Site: brandenburg
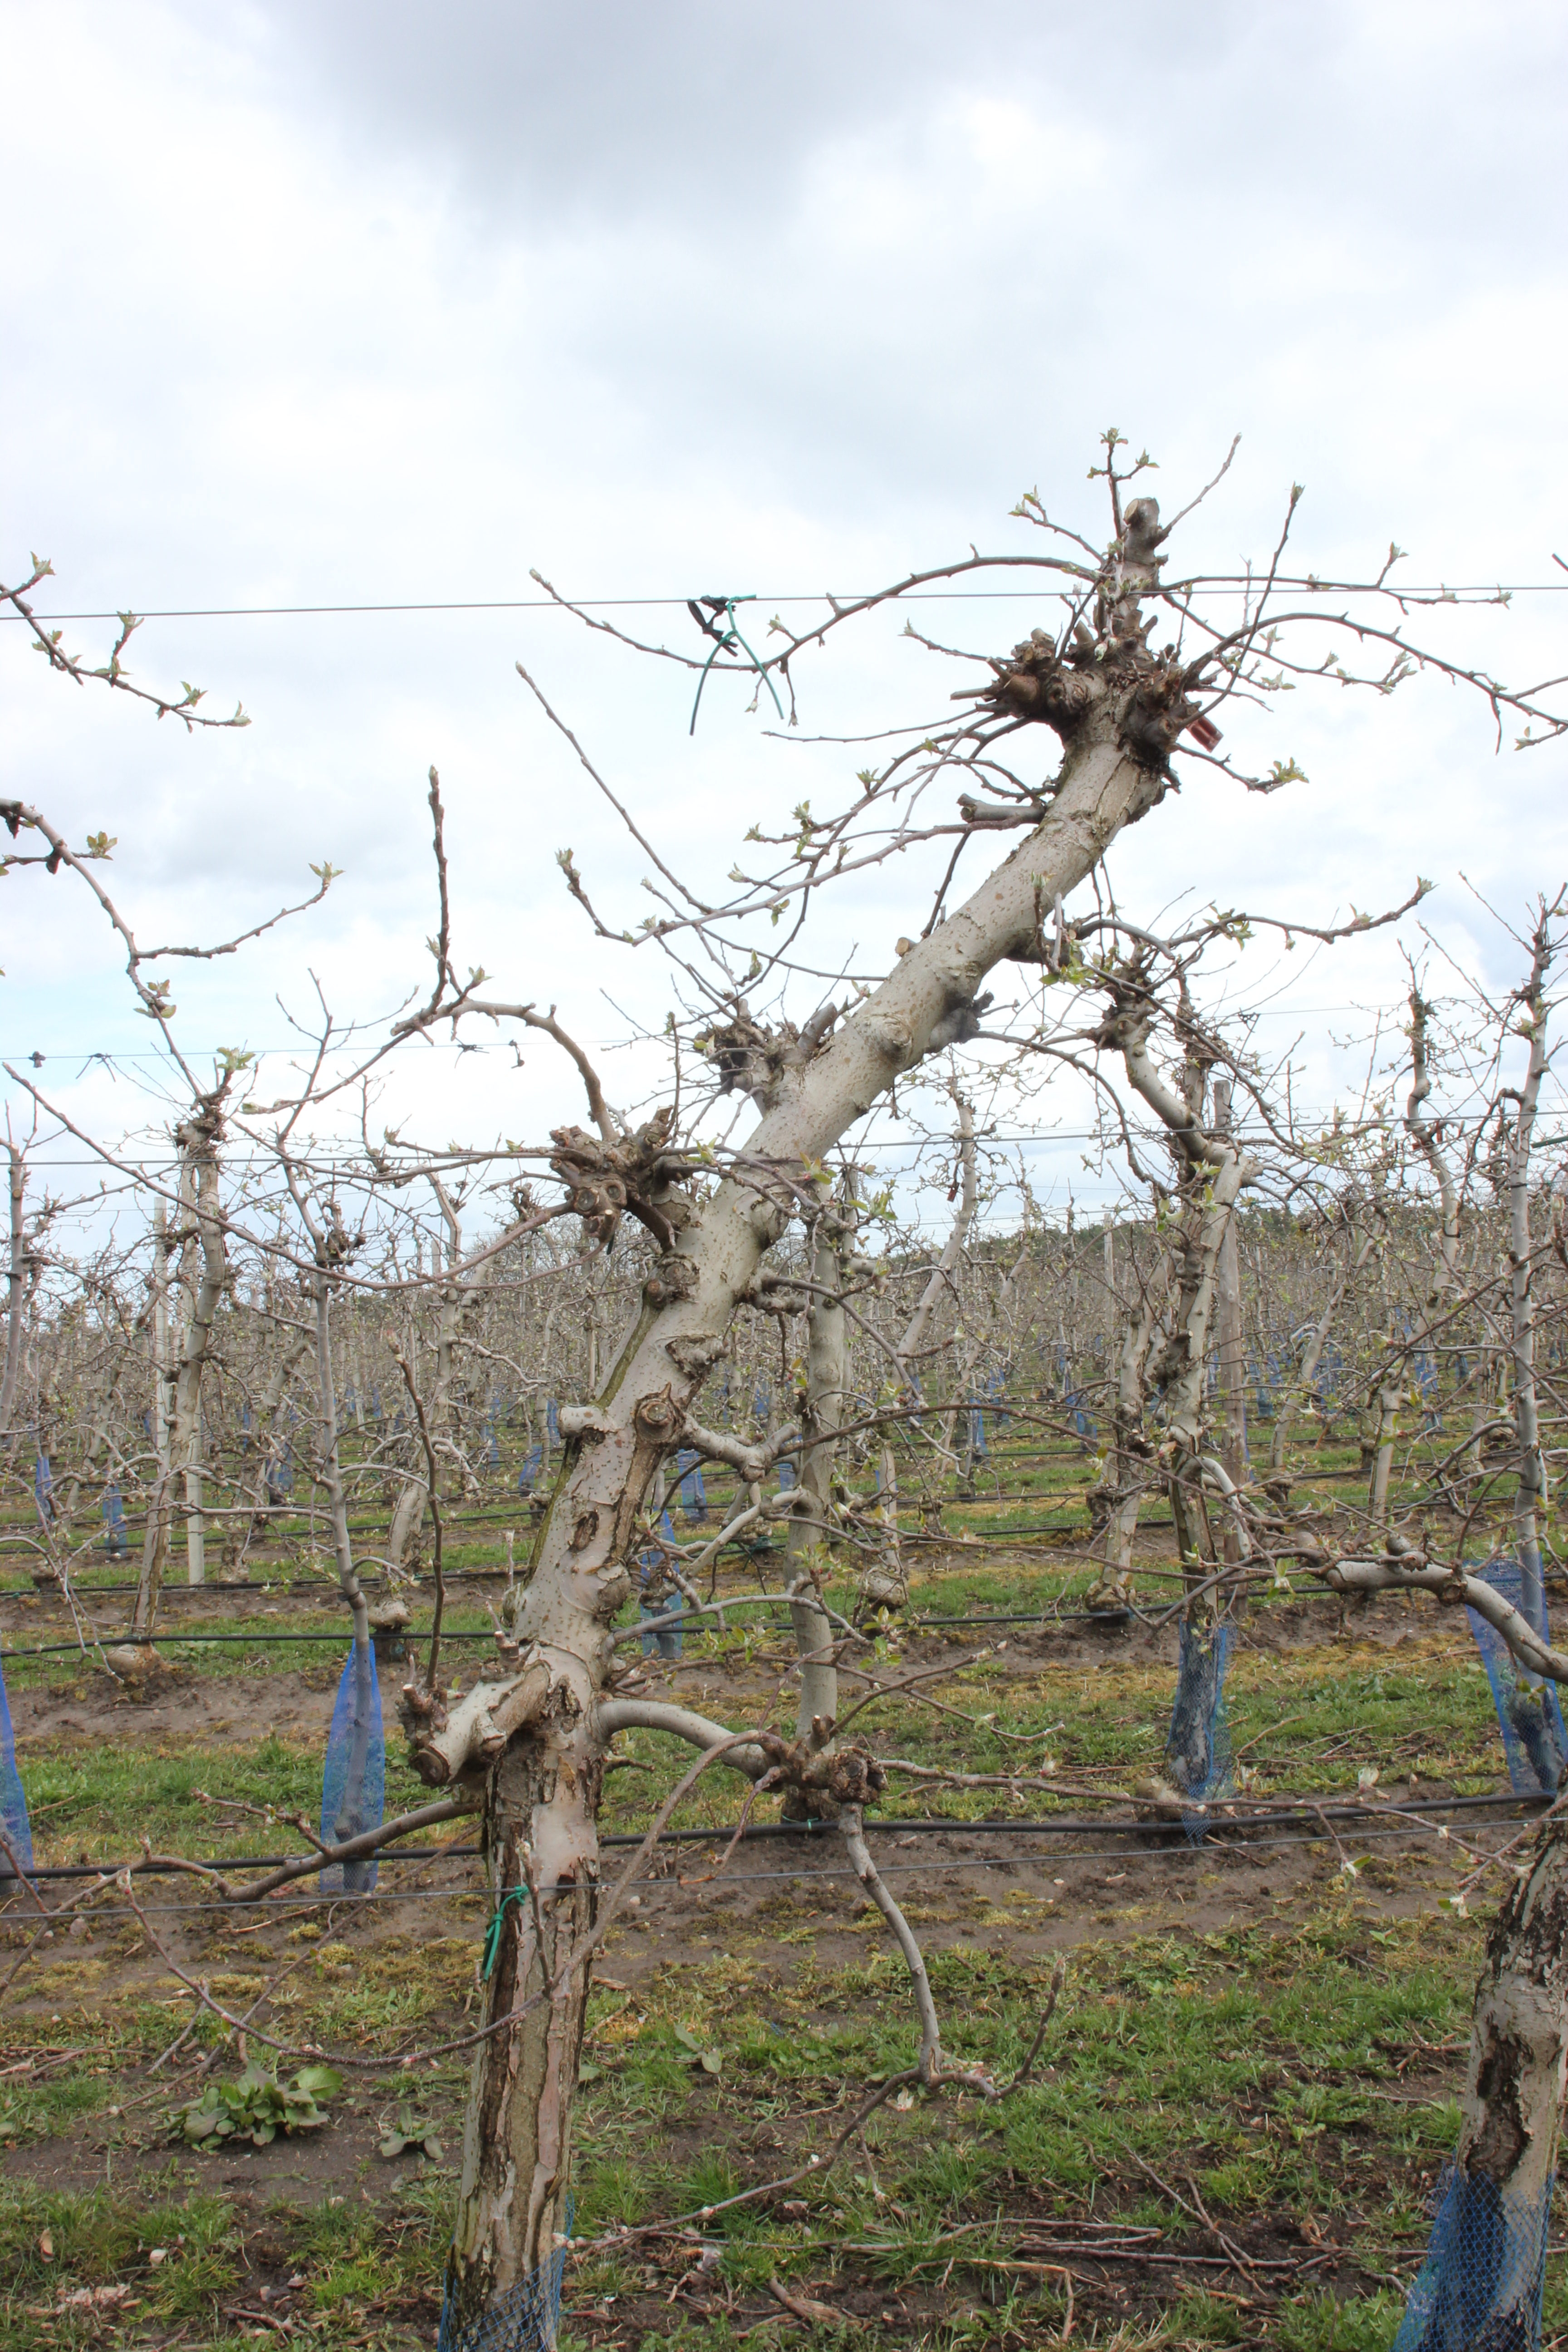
Growth stage (BBCH 55): Inflorescence emergence